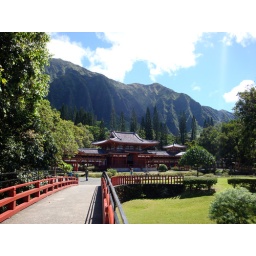
Beautiful red Buddhist temple framed by rolling green mountains.